Wall of Philip II Augustus

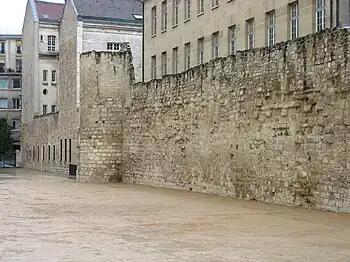
A remaining section of the Wall of King Philip II of France (Philip Augustus), in the Rue des Jardins Saint-Paul in Paris

The Wall of Philip Augustus is the oldest city wall of Paris (France) whose plan is accurately known. Partially integrated into buildings, more traces of it remain than of the later fortifications.